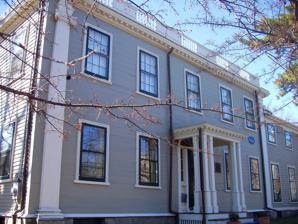
Building: Asa Gray House
Country: United States of America
Year built: 1810
Historic house in Massachusetts, United States United States historic place Asa Gray House U.S. National Register of Historic Places U.S. National Historic Landmark Asa Gray House. Location 88 Garden St., Cambridge, Massachusetts Coordinates 42°22′58.7″N 71°7′40.8″W / 42.382972°N 71.128000°W / 42.382972; -71.128000 Area less than one acre Built 1810 Architect Ithiel Town NRHP reference No. 66000655 Significant dates Added to NRHP October 15, 1966 Designated NHL January 12, 1965 The Asa Gray House , recorded in an HABS survey as the Garden House , is a historic house at 88 Garden Street, Cambridge, Massachusetts .  A National Historic Landmark , it is notable architecturally as the earliest known work of the designer and architect Ithiel Town , and historically as the residence of several Harvard College luminaries.  Its most notable occupant was Asa Gray (1810–88), a leading botanist who published the first complete work on American flora, and was a vigorous defender of the Darwinian theory of evolution . History The Gray House was designed in 1810 by architect Ithiel Town , whose earliest known work it is.  It was built for the zoologist William Dandridge Peck , and originally stood at the corner of Garden and Linnaean Streets in Cambridge, Massachusetts , on the grounds of the Harvard College Botanical Garden.  Subsequent occupants included botanist Thomas Nuttall and Harvard presidents James Walker and Jared Sparks . Asa Gray purchased the house in 1842 and moved in during the summer of 1844, after receiving an appointment to a professorship at Harvard that he would hold for 45 years.  Already a rising star in the world of botany , Gray in 1848 published The General of the Plants of the United States , which was not only groundbreaking for the content, but also in its presentation.  His discovery of relationships between plants of North America and East Asia was influential in the growth of the field of plant geography .  His highly public defense of Charles Darwin 's On the Origin of Species gained him widespread attention in the public sphere. The Gray House was purchased in 1910 by Allen Cox, who moved it to its present address the same year.  Gardner Cox (one of Allen's children and a well known artist in Boston, converted the attached carriage house into an art studio). Benjamin (an executive) & Liz Shepherd (a sculptor and printmaker) bought the house in 1999 and restored it. They were awarded a Restoration Award for their work by the Cambridge Historical Commission in 2001. They restored the art studio in 2006. It is still a private residence, and was declared a National Historic Landmark in 1965. Architecture The house has a rectangular main block, measuring 40 by 36 feet (12 m × 11 m), with a side ell that is about 24 feet (7.3 m) square.  When first built, it was attached to a plant conservatory that was also designed by Town.  The house is two stories tall and five bays wide, with a hip roof surrounded by a low balustrade.  The main facade is flushboarded, with pilasters at the corners; the other sides of the house are sheathed in clapboards.  The cornice on the main block is dentillated; that on the ell is plain.  The main entrance is centered on the front facade, with sidelight windows on either side and a fanlight window above.  The entry is sheltered by a portico supported by clustered square columns; this portico is a replacement to the original, made when the house was moved.  There is a secondary entrance in the ell, which is sheltered by a closed-in porch dating to c. 1920.  At the rear of the house is an addition, roughly dating to the move but extended later, which incorporates a formerly-external shed into the house. The interior of the house follows a typical Federal-period center hall plan, with the central hall divided into front and rear sections (each with a staircase) by a doorway with a fanlight.  There are two rooms on either side of the central hall.  The woodwork in the public spaces is not particularly elaborate, with simple cornice moldings and fireplace surrounds, and flared moldings around the windows.  The downstairs room of the ell served as Asa Gray's study, and includes a number of wood-frame display cases lining one wall. See also Wikimedia Commons has media related to Garden House (Cambridge, Massachusetts) . List of National Historic Landmarks in Massachusetts National Register of Historic Places listings in Cambridge, Massachusetts References